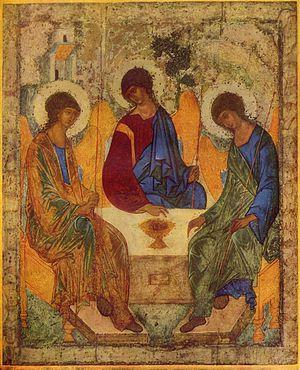
La peinture russe est l'un des arts fondateurs de la culture russe.
Icônes russes.
Le terme « orthodoxe » vient du grec όρθός / orthós et δόξα / dóxa. Au sens littéral « orthodoxe » signifie donc « qui pense dans la bonne voie » ; et plus largement : « ce qui est conforme à », « respectueux de la tradition ». L’orthodoxie est une doctrine érigée en « norme de la vérité », et par métonymie ce qui est conforme à cette doctrine. À l'inverse, on entend par hétérodoxie tout ce qui diverge par rapport à cette présumée rectitude, ce qui la transgresse.
Ce que l'on appelait l'histoire sainte a été pendant de longs siècles le patrimoine commun de la chrétienté et la source presque unique de ses connaissances sur l'histoire ancienne. Sous ce nom on désignait l'ensemble des faits racontés dans la Bible, et particulièrement l'histoire du peuple d'Israël. Les héros de cette histoire, tirés de l'Ancien et du Nouveau Testament ensemble ont peuplé l'imagination populaire et enrichi de motifs légendaires nos cathédrales. Pour chacun du plus riche au plus pauvre ses légendes, ses récits, ses drames, ses mythes, ses leçons de morale et de religion se mêlaient aux premiers souvenirs d'enfance et restaient gravés dans l'esprit avec un relief que l'âge n'effaçait pas. Entretenus et ravivés sans cesse dans les vitraux et sur les porches de nos cathédrales, dans le langage et les expressions courantes, l'histoire légendaire du peuple juif ainsi que les miracles du Messie ont pénétré tous les niveaux des sociétés d'occident.
Le christianisme orthodoxe est l’une des trois principales branches du christianisme. Sa théologie et ses pratiques se rapprochent de celles des premiers âges de l’Église, avec cependant certaines différences, telle la vénération des icônes. Comme la Pentarchie du premier millénaire, la communion orthodoxe est organisée en Églises autocéphales indépendantes les unes des autres d’un point de vue juridique et spirituel, à ceci près qu'au XXIᵉ siècle leur nombre est de quinze, sans compter les non canoniques. Elles choisissent leur propre primat, dont la juridiction pastorale dépend d’un patriarche élu par un synode. Elles peuvent avoir compétence sur d’autres Églises, dites seulement « autonomes » parce qu’elles ne désignent pas seules leur primat.
Tommaso Palamidessi était un philosophe et ésotériste italien du XXᵉ siècle. D'abord astrologue et vulgarisateur de disciplines spirituelles orientales, il élaborera, dans une deuxième phase de son évolution, une forme originale d’ésotérisme chrétien, l'« Archéosophie », en créant en 1968, à Rome, l'association Archéosophique.
Cette page concerne l'année 1411 du calendrier julien.